29th Infantry Division (United States)

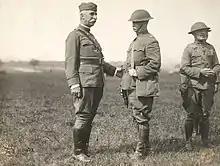
Major General Charles G. Morton and Brigadier General Harry H. Bandholtz at a review in Alsace, France, 1918

In accordance with the National Defense Act of 1920, the division was allotted to the states of Maryland, Virginia, and the District of Columbia, and assigned to the III Corps in 1921. The division headquarters was reorganized and federally recognized on 31 July 1923 at Washington, D.C. The designated mobilization training center for the "Blue and Gray" Division was Fort Eustis, Virginia. Units from New Jersey that were part of the 29th Division in World War I were assigned to the new 44th Division, which encompassed troops from New Jersey and New York. As a result, the 57th Infantry Brigade and 104th Engineer Regiment went to the 44th Division, while the newly constituted 91st Infantry Brigade and 121st Engineer Regiment were assigned the 29th Division. When 155 mm howitzers were returned to infantry divisions beginning in 1929, a formerly non-divisional unit from Pennsylvania was assigned to the division.